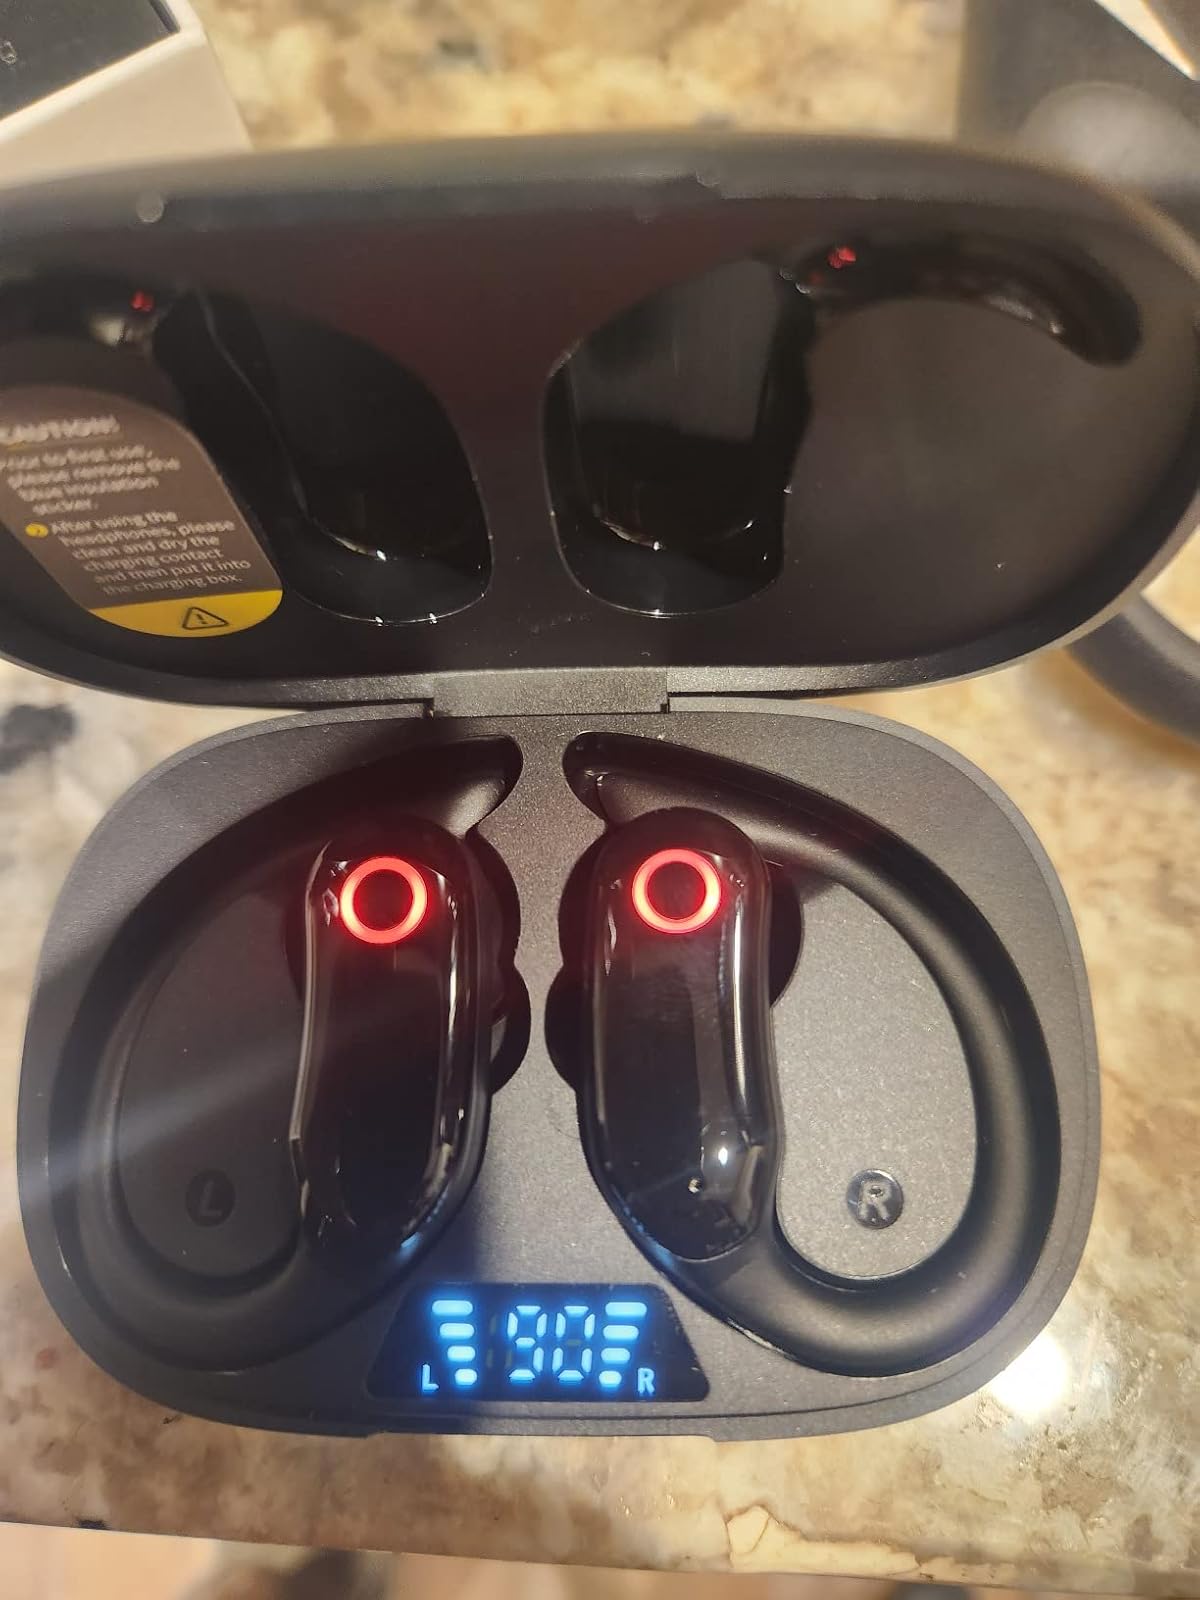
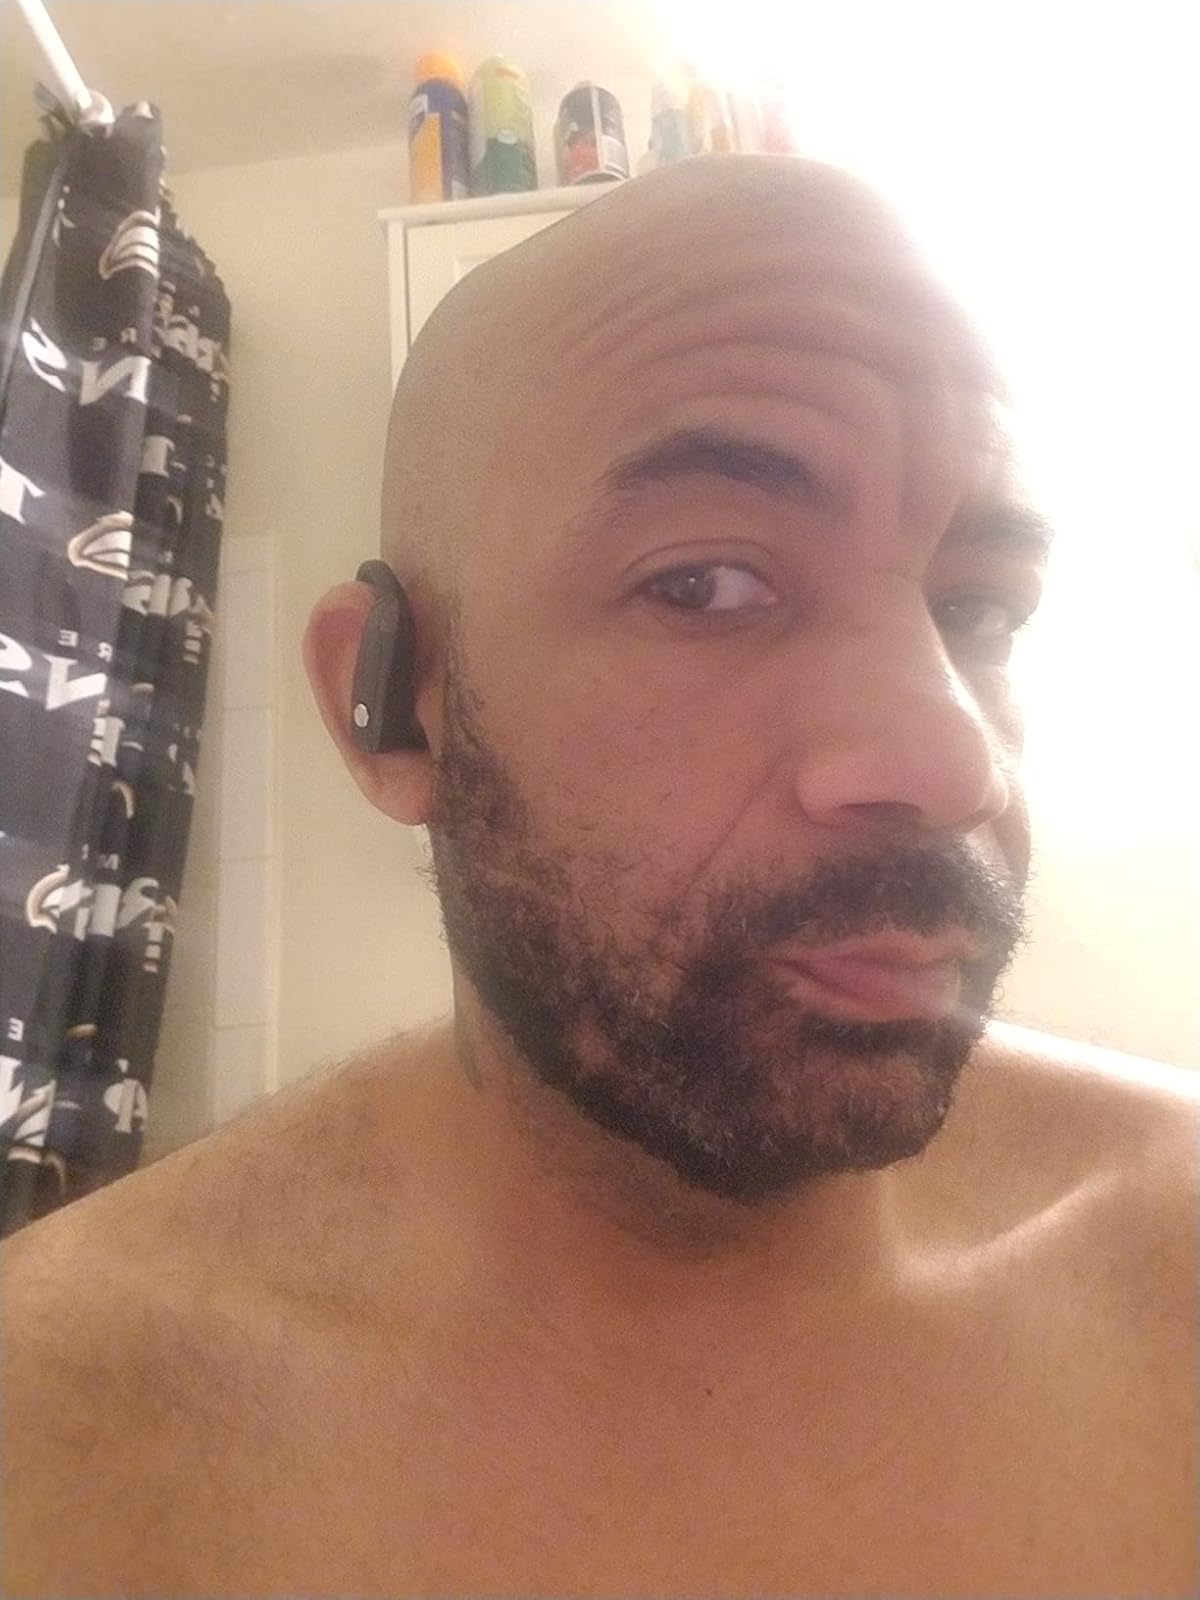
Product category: earbuds
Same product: no